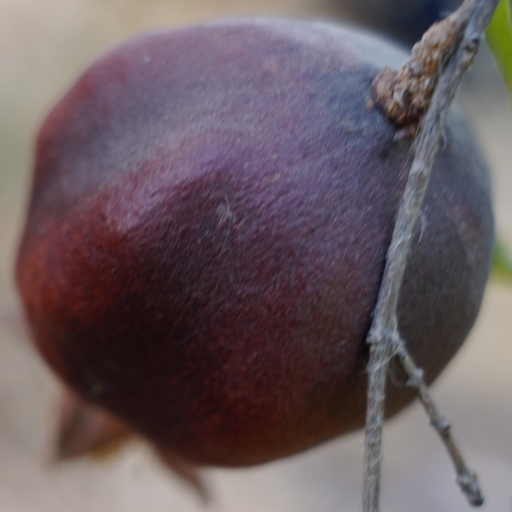
Label: Colletotrichum spp